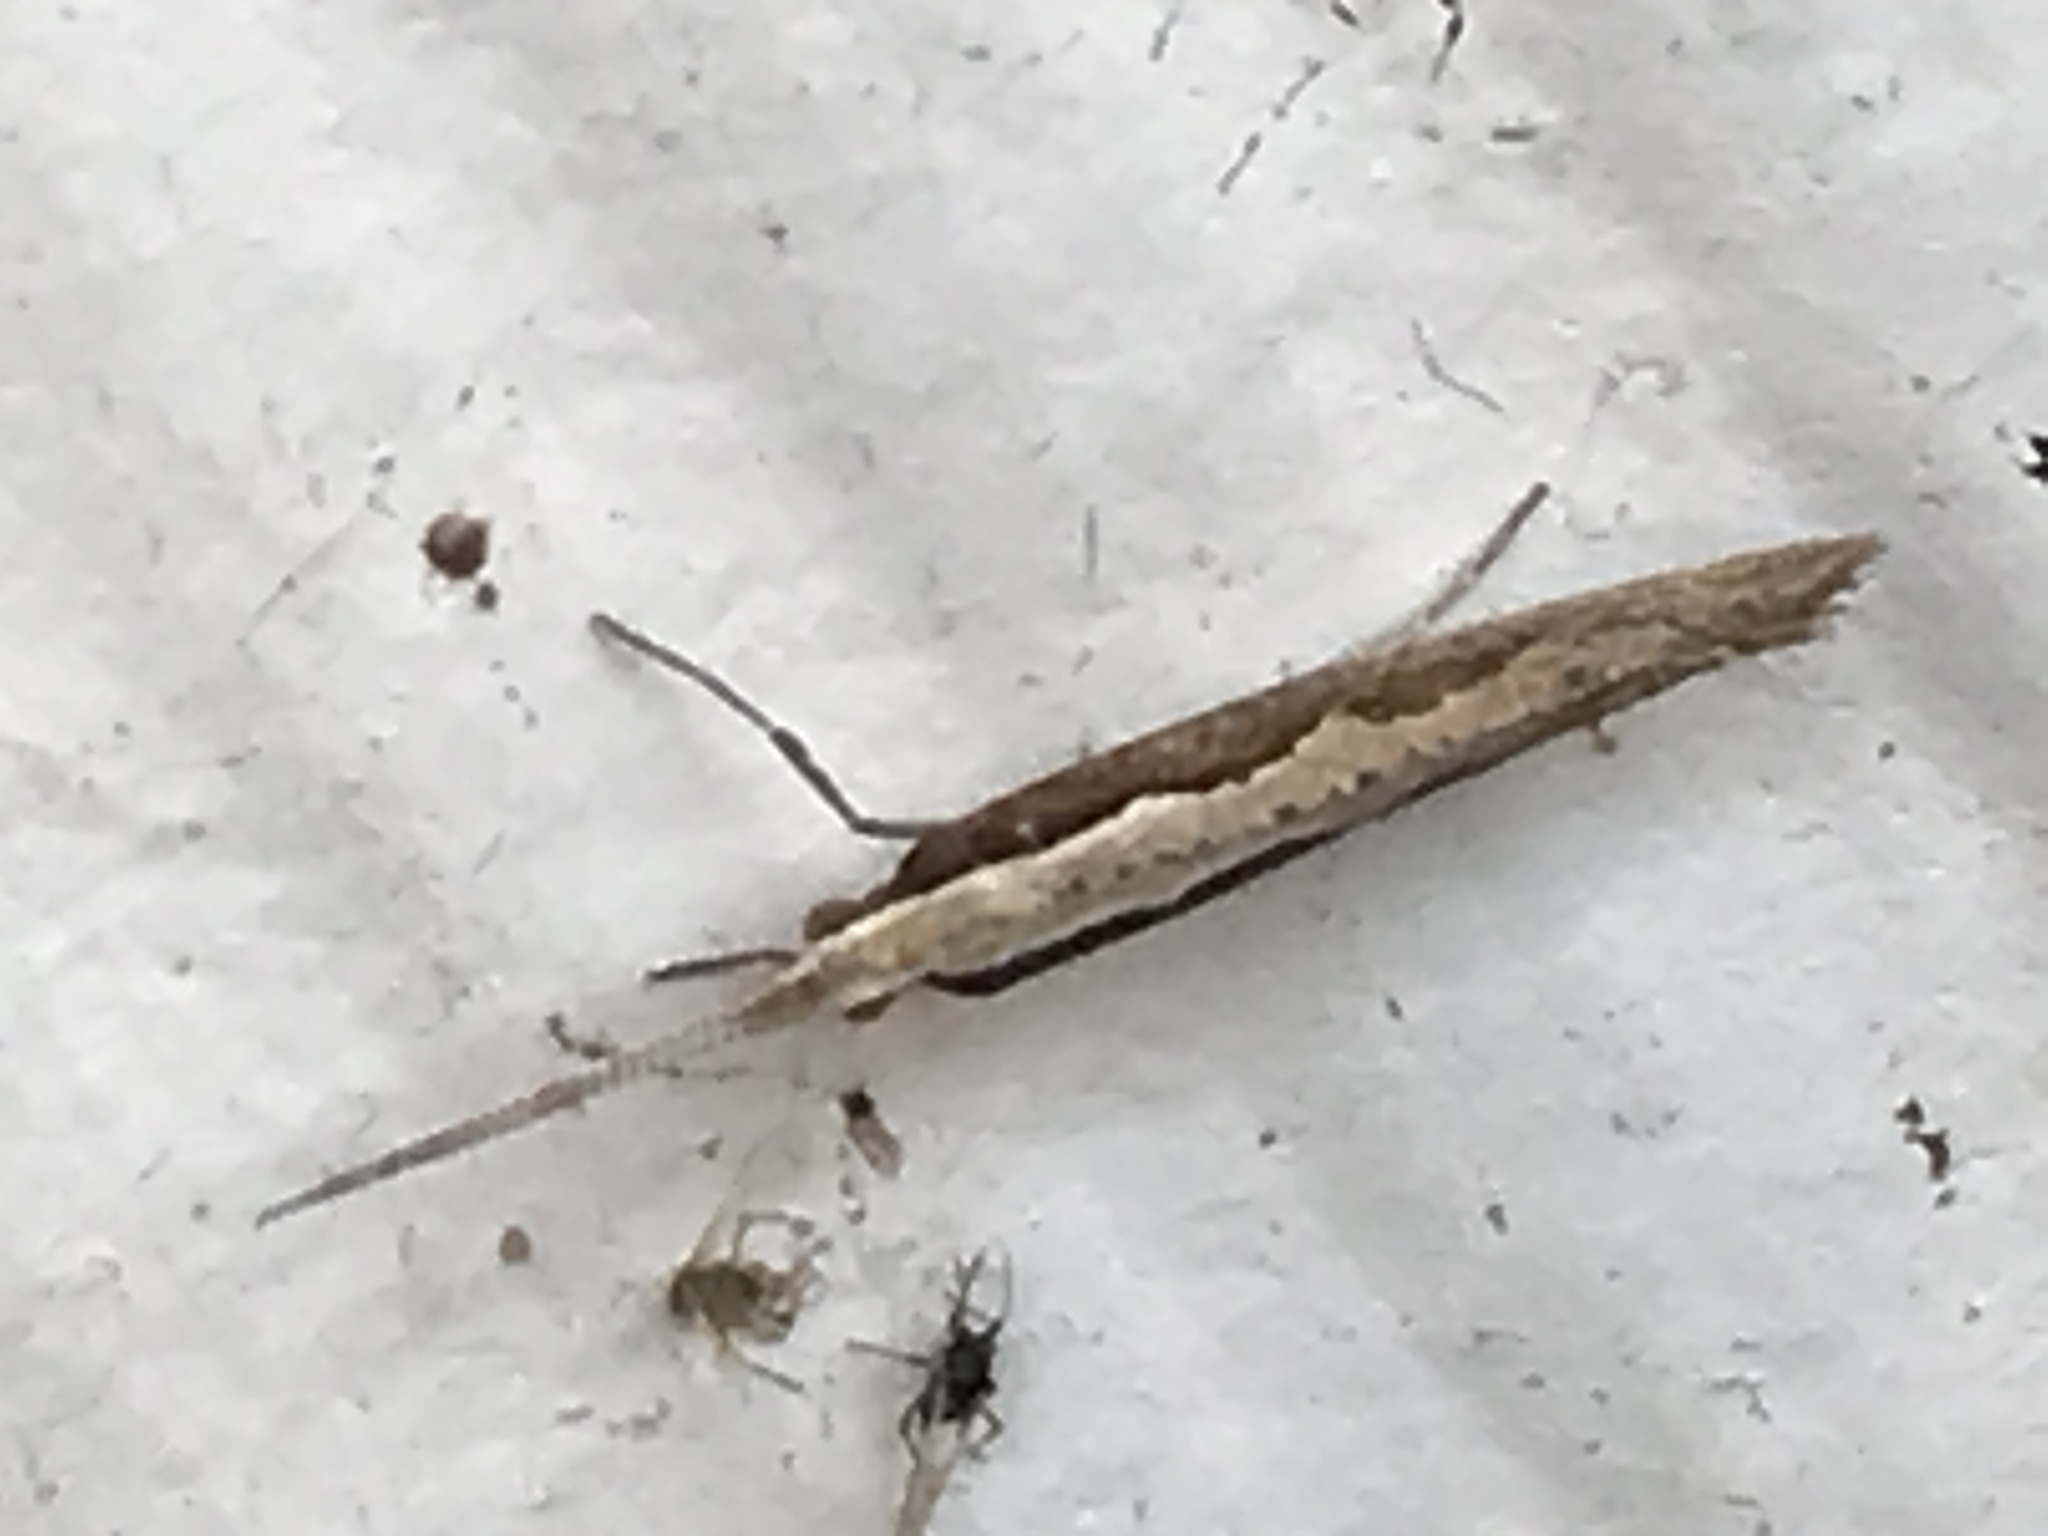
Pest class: diamondback_moth